W. Stanley Moss

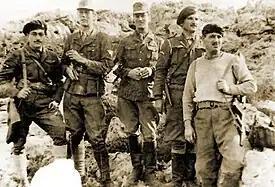
Georgios Tyrakis, Moss, Leigh Fermor, Emmanouil Paterakis, Antonios Papaleonidas.

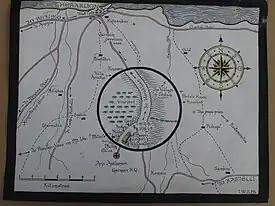
W. Stanley Moss's drawing of Kreipe Abduction Point

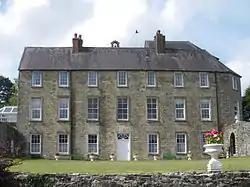
Riverstown House, County Cork

Moss is best remembered for Operation 'BRICKLAYER', the capture of General Heinrich Kreipe on Crete and abduction of him to Egypt, in April and May 1944. Leigh Fermor ("Philidem"), with Moss ("Dimitri") as his second-in-command, led a team of Cretan Andartes, part of the Greek resistance.